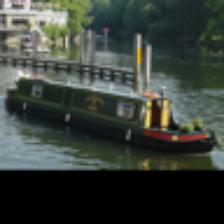
Label: NonHuman